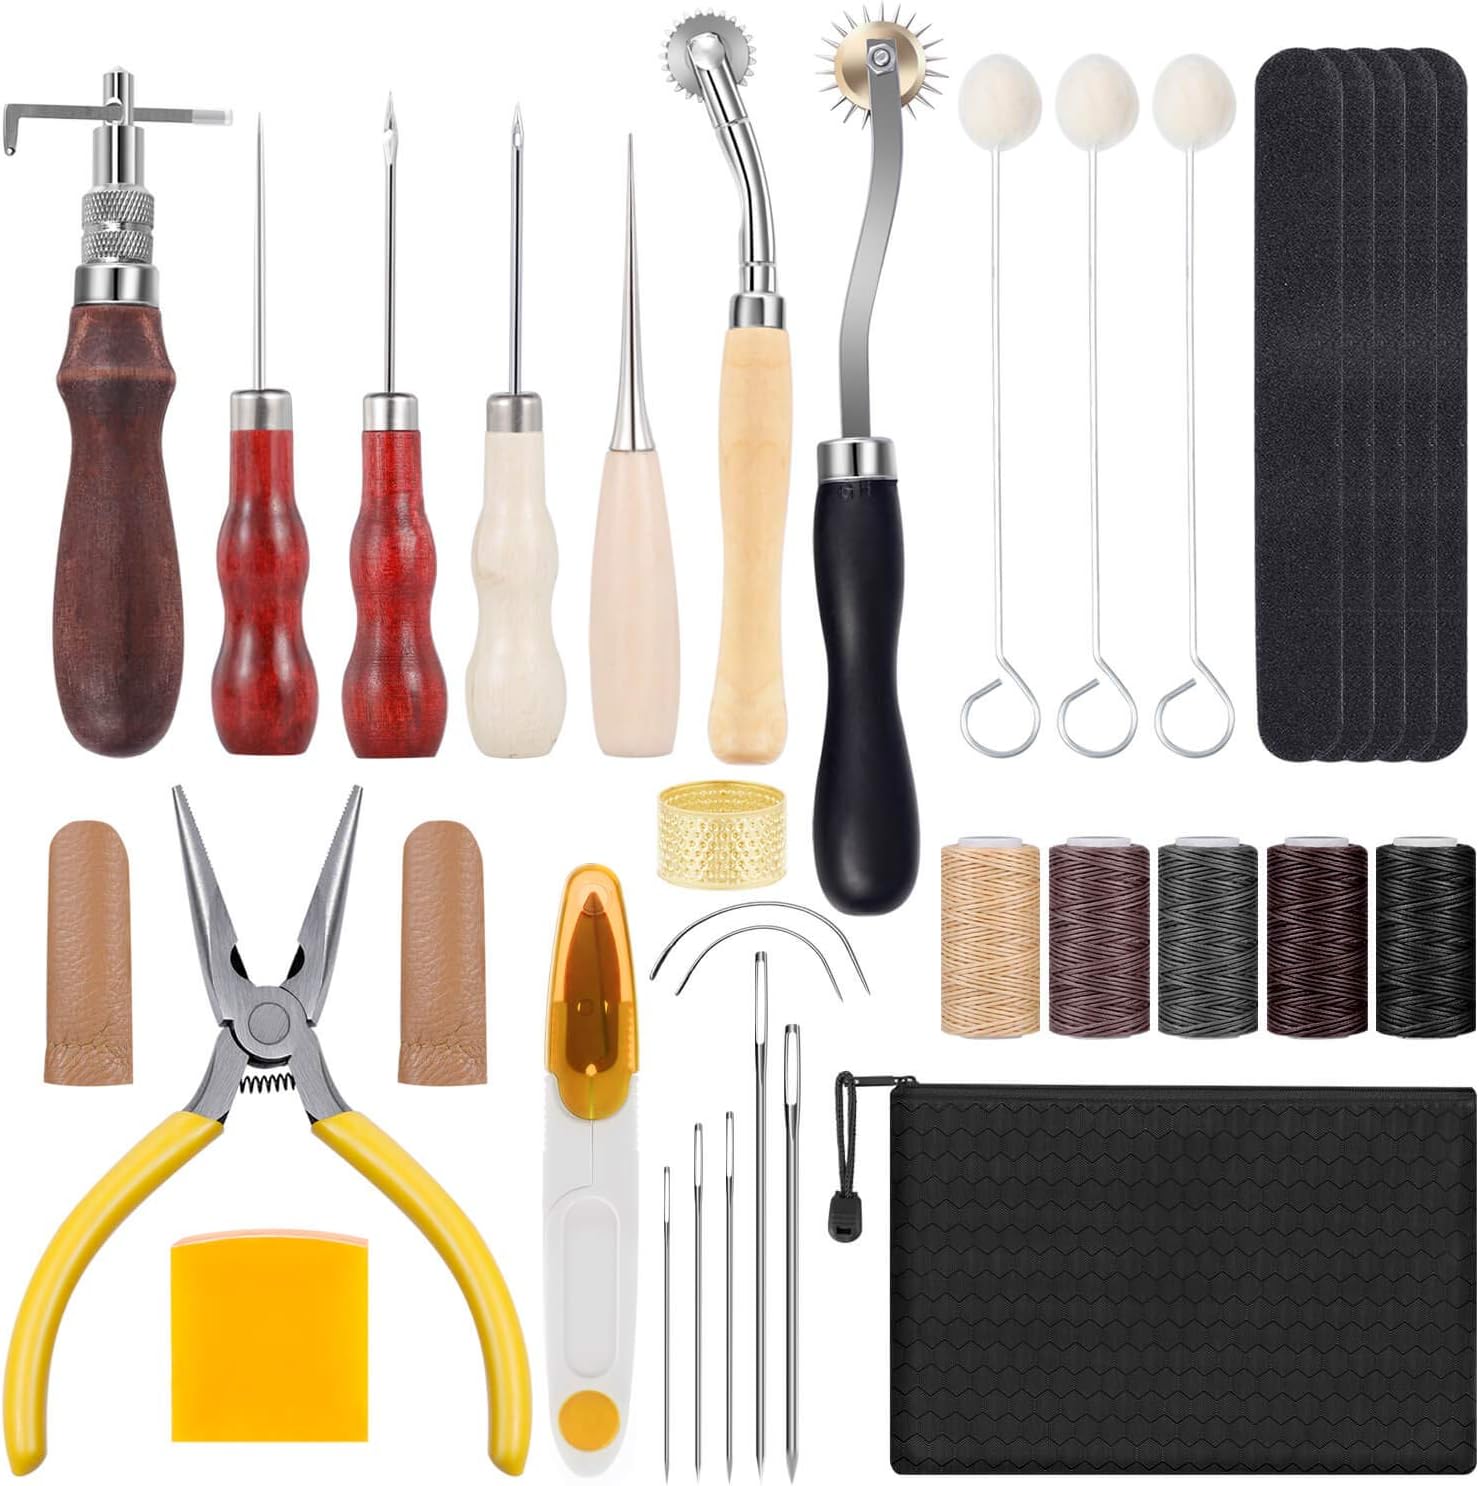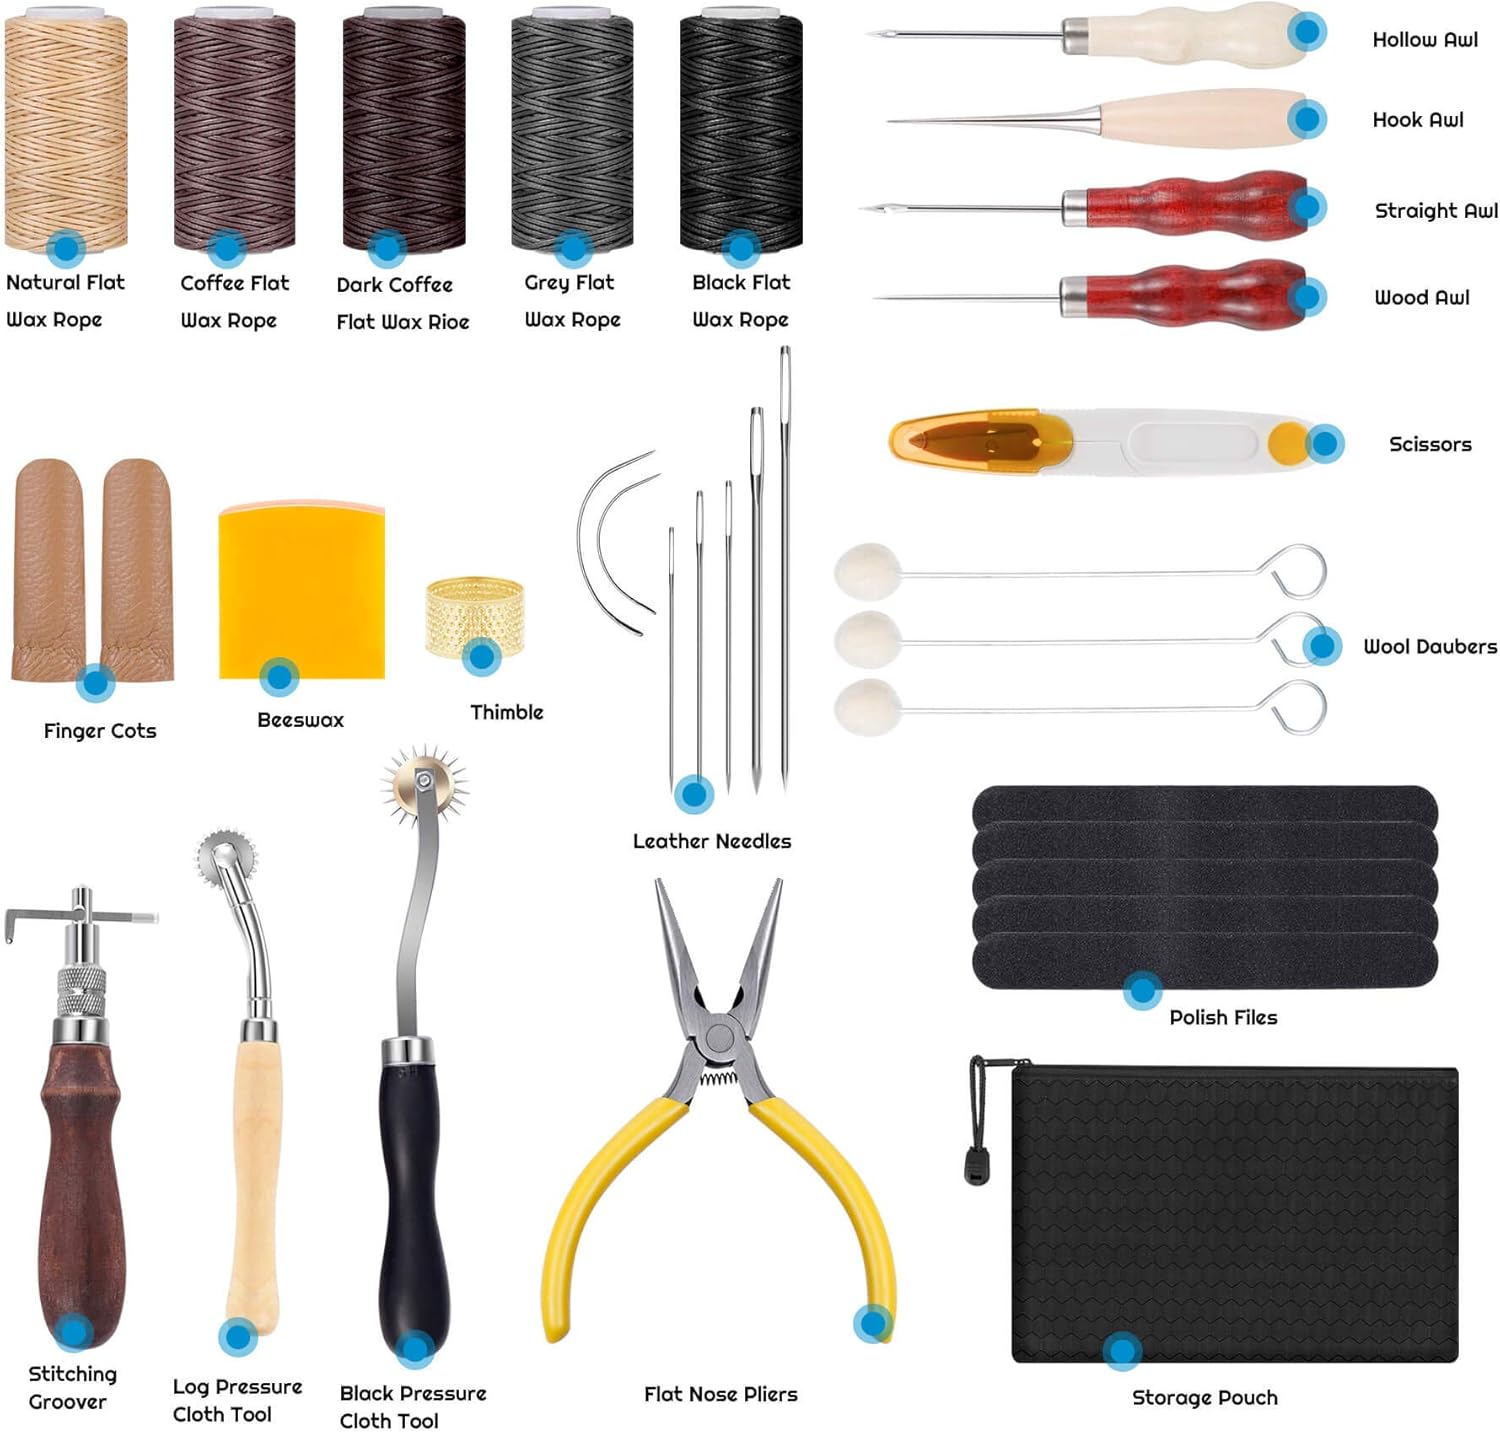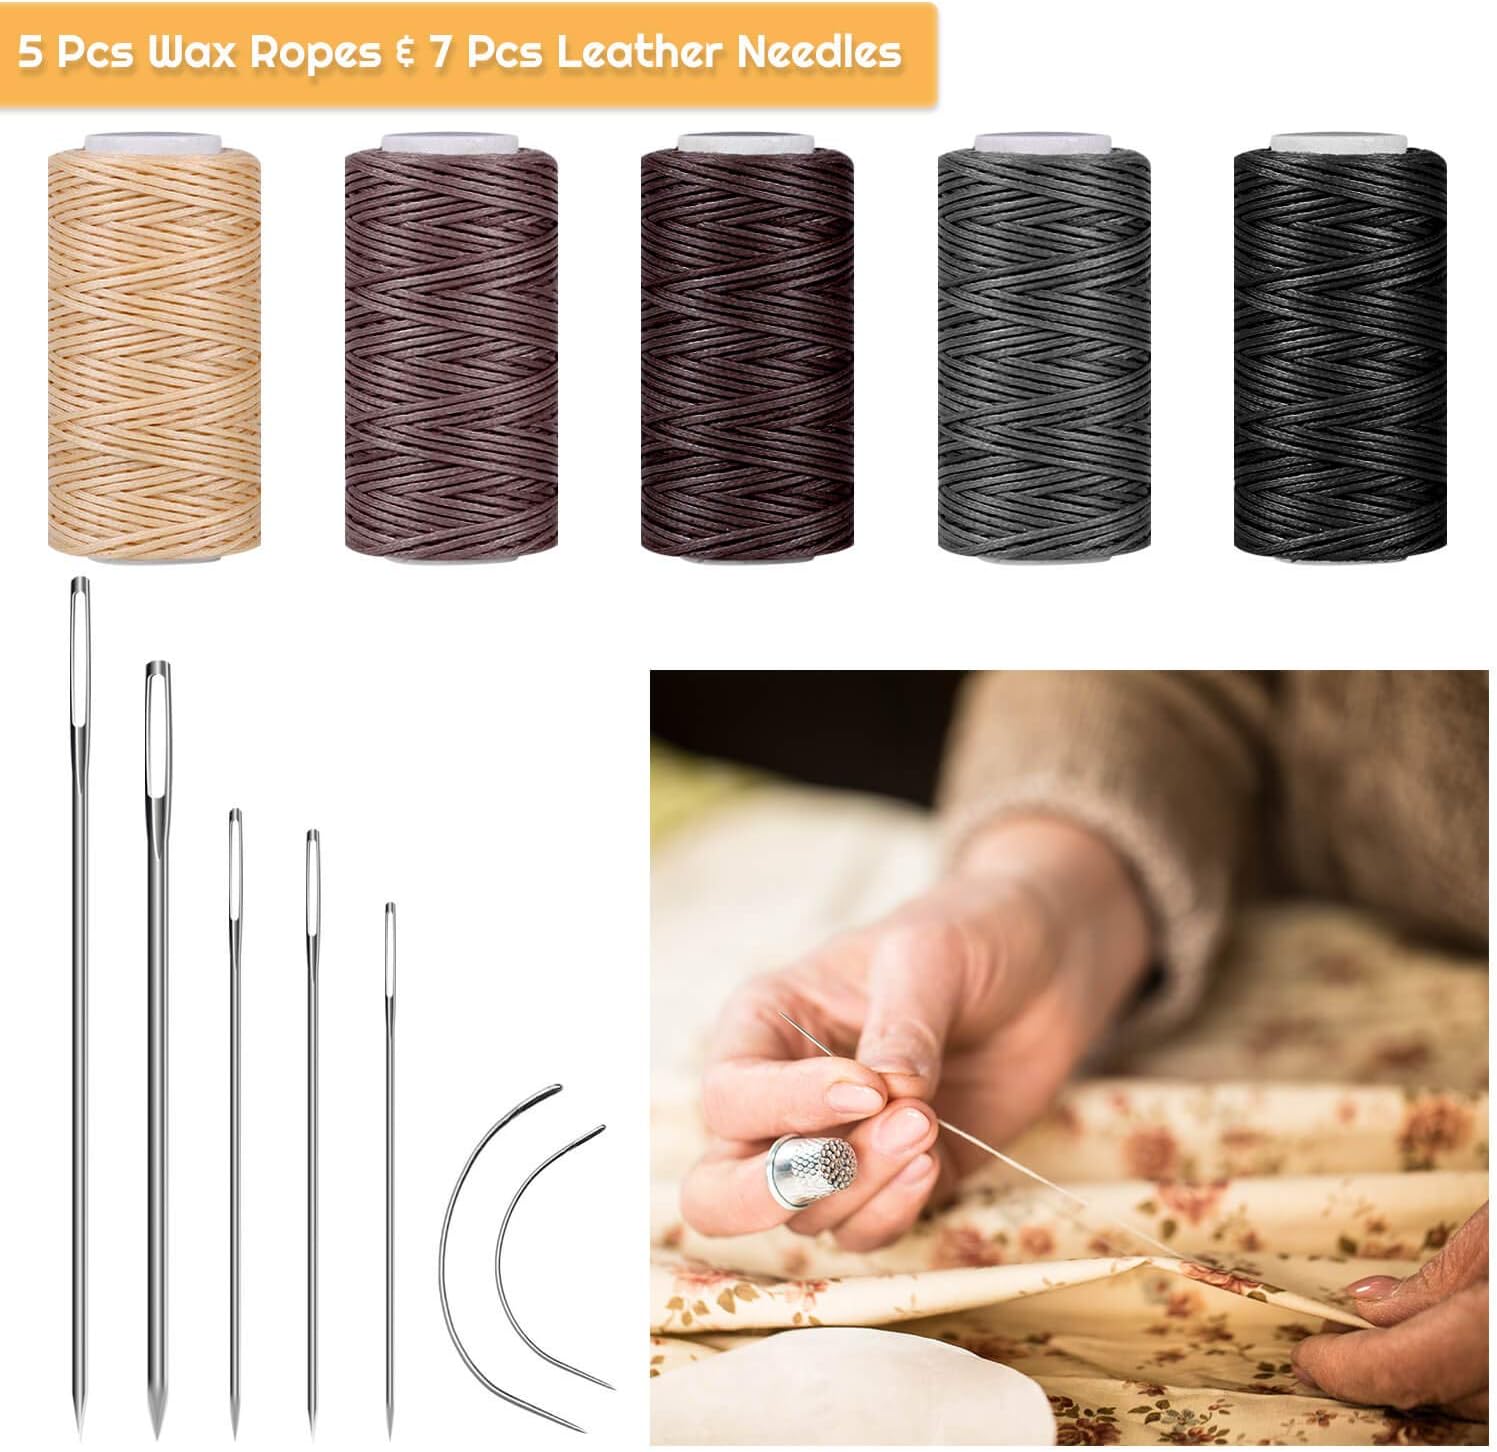
Paxcoo 33 Pcs Leather Sewing Tools Leather Craft Hand Stitching Tool Kit with Groover Awl Waxed Thread for Beginner Leather Canvas Sewing
Category: Arts, Crafts & Sewing
This is a great kit for a beginner trying to get enough tools together to get started. This all in one leather sewing kit is perfect for any small jobs. Whether it be fixing a torn seam on your leather jacket, punching some new holes in a belt, reinforcing a seam on a couch cushion. Package Included: 1 x Adjustable Stitching Groover 1 x pressure cloth tooth distance of 4 mm 1 x Log pressure cloth tooth distance of 2 mm 1 x Solid wood awl 1 x Straight head awl 1 x Hook the awl 1 x Hollow awl 1 x Flat nose plier 1 x 150D ecru flat wax rope  1x 150D black flat wax rope 1 x 150D coffee flat wax rope 1 x 150D dark brown flat wax rope 1 x 150D dark grey flat wax rope 7 x Leather needles 1 x Scissors 1 x Thimble 1 x Beeswax 2 x Fingerstall 3 x Clean hairball 5 x Leather edge grinding polish tool 1 x Zipper storage bag
Features: LEATHER STITCHING TOOL SET – Paxcoo 33pcs leather sewing tools set include 2pcs pressure cloth tooth (4mm,2mm), 4 types of Awl, 5 colors waxed threads, 1pcs adjustable stitching groover, 7pcs leather needle kit, 5pcs leather edge grinding polish tool, 3pcs clean hairball, 1pcs flat nose plier, 1pcs thimble, 1pcs beeswax, 1 pairs scissors, 1 pair finger sleeves and 1pcs zipper storage bag, can meet your basic needs for leather crafts | LEATHER CRAFT STARTER KIT –This is a great kit for a beginner trying to get enough tools together to get started. This all in one leather sewing kit is perfect for any small jobs. Whether it be fixing a torn seam on your leather jacket, punching some new holes in a belt, reinforcing a seam on a couch cushion | STRONG AND DURABLE – Most of the tools in this leather repair kit are made of metal and solid wood, durable and easy to use | WAXED THREADS – This leather working tools kit come with 5 color 150D waxed leather threads, lightweight, portable, strong and durable to use | NOTE – If you have any problem for our product, you can click “seller contact” button in your Amazon account to contact us. We will be delighted to help you and reply as soon as we can